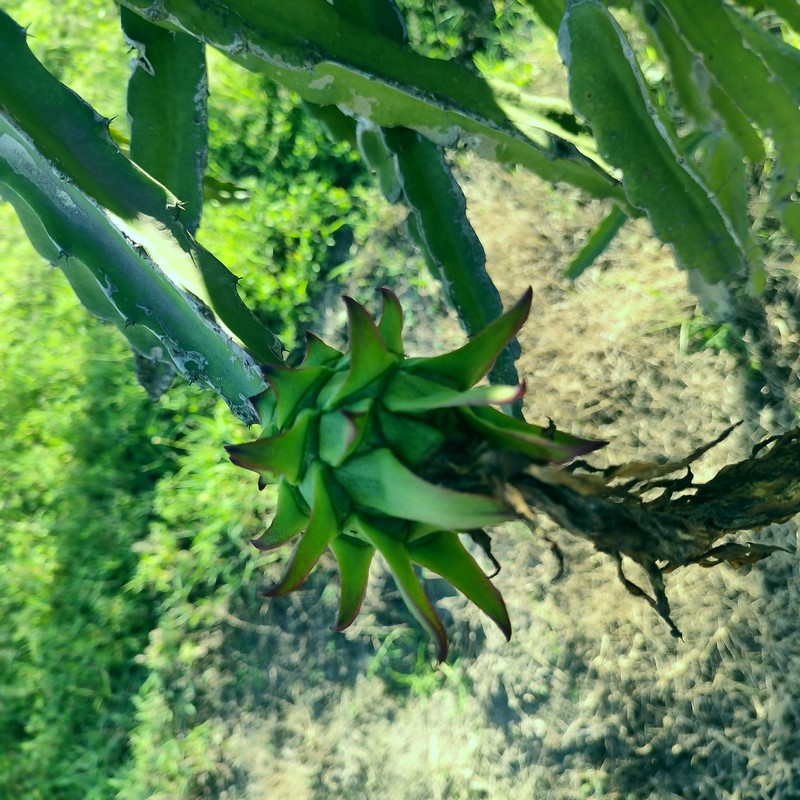
Label: Immature Dragon Fruit